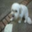
Label: dog